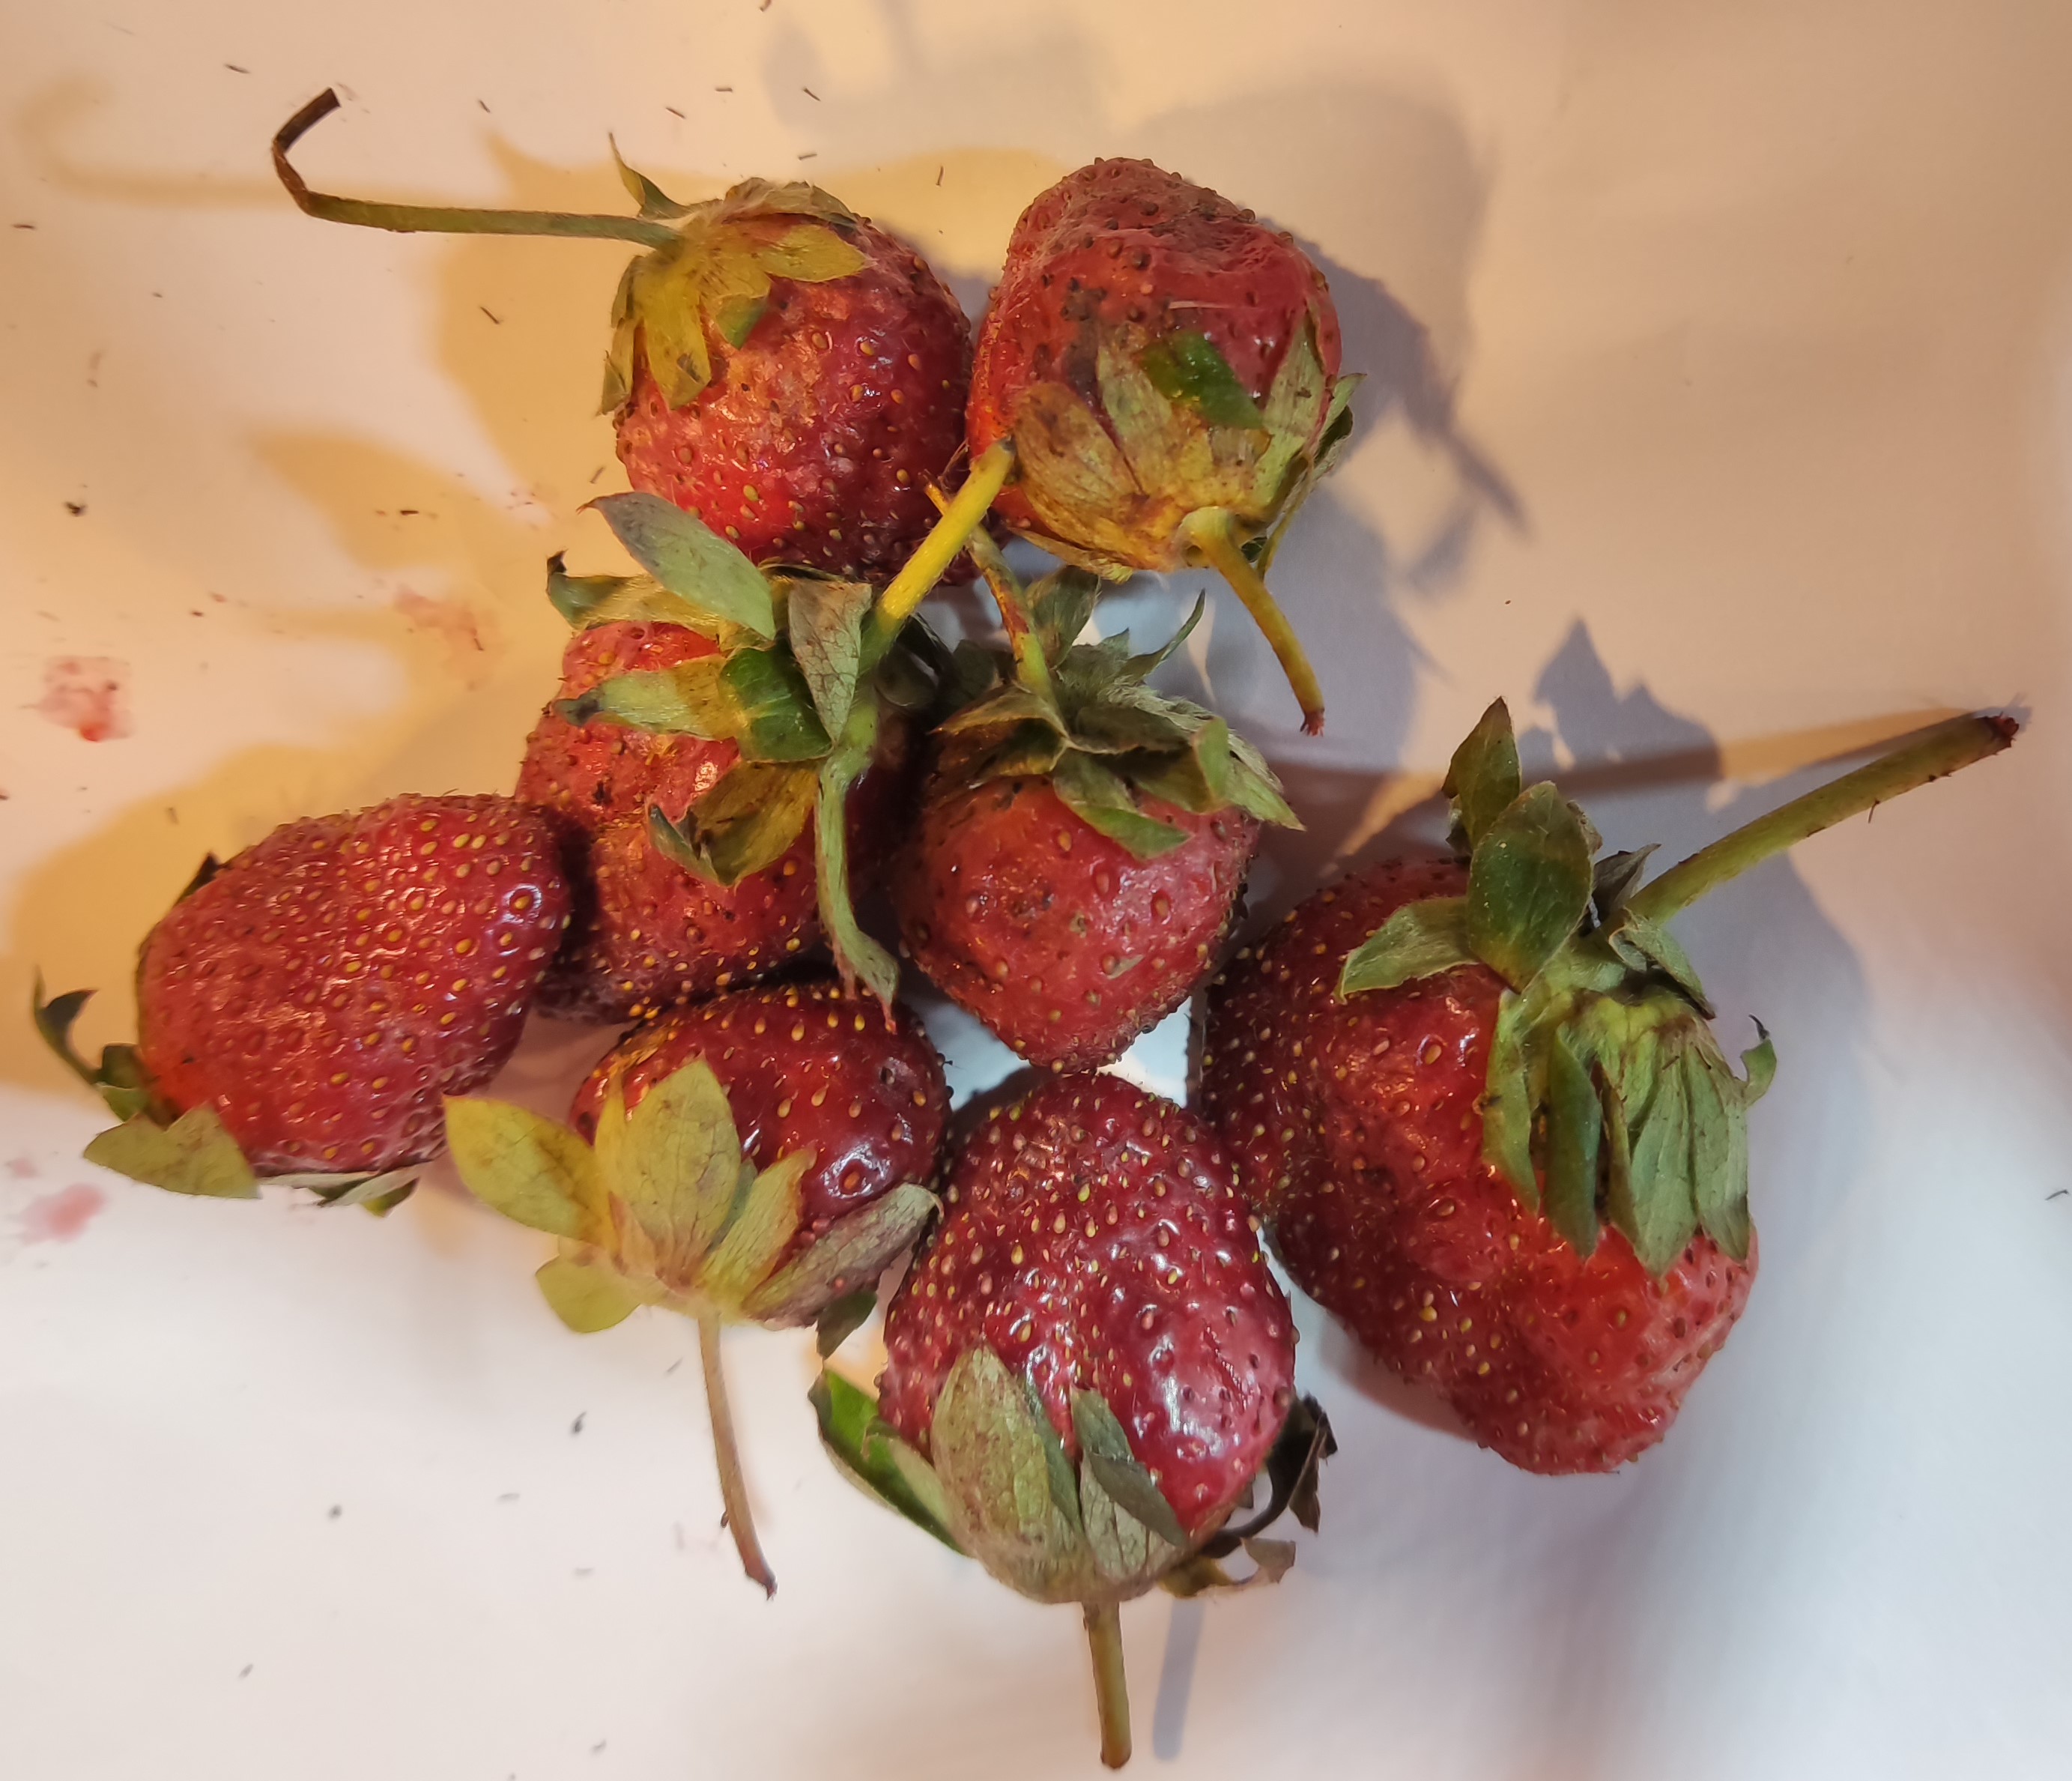
Fruit: strawberry
Condition: fresh